List of number-one singles of 2000 (Canada)

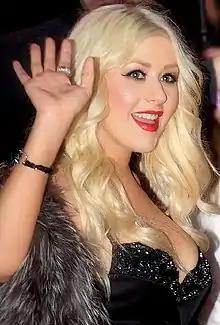
Christina Aguilera topped the "RPM" chart for three nonconsecutive weeks with "What a Girl Wants".

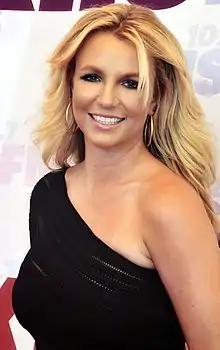
"Oops!... I Did It Again" gave Britney Spears her second "RPM" number-one hit in May.

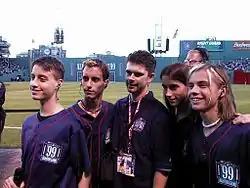
"Bang Bang Boom" by Canadian band the Moffatts spent one week at number one on "RPM" in August 2000.

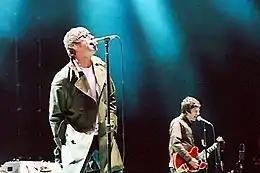
"Go Let It Out" by Britpop band Oasis spent a week at number one in late February.

The following lists the number-one singles of Canada in 2000 according to Nielsen SoundScan. This section published in "Billboard Magazine" under the "Hits of the World" section. Only songs released as physical singles qualified for this chart during this time. During this period, the singles market in Canada was very limited in both scope and availability, and in many cases, these songs received little or no radio support. Nevertheless, this was the only singles chart Canadians had until June 2007, when the Canadian Hot 100 was released to the public. Note that "Billboard" publishes charts with an issue date approximately 7–10 days in advance.